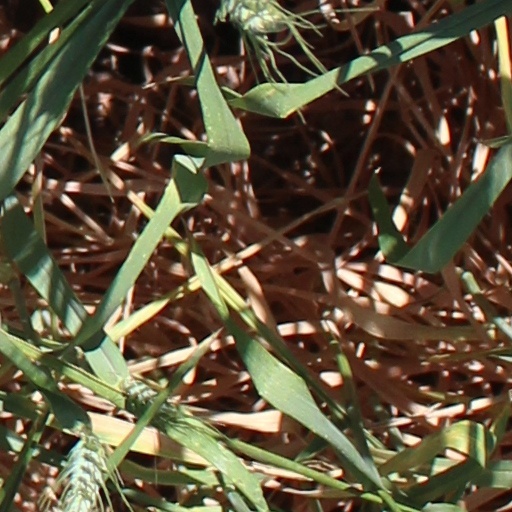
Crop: wheat